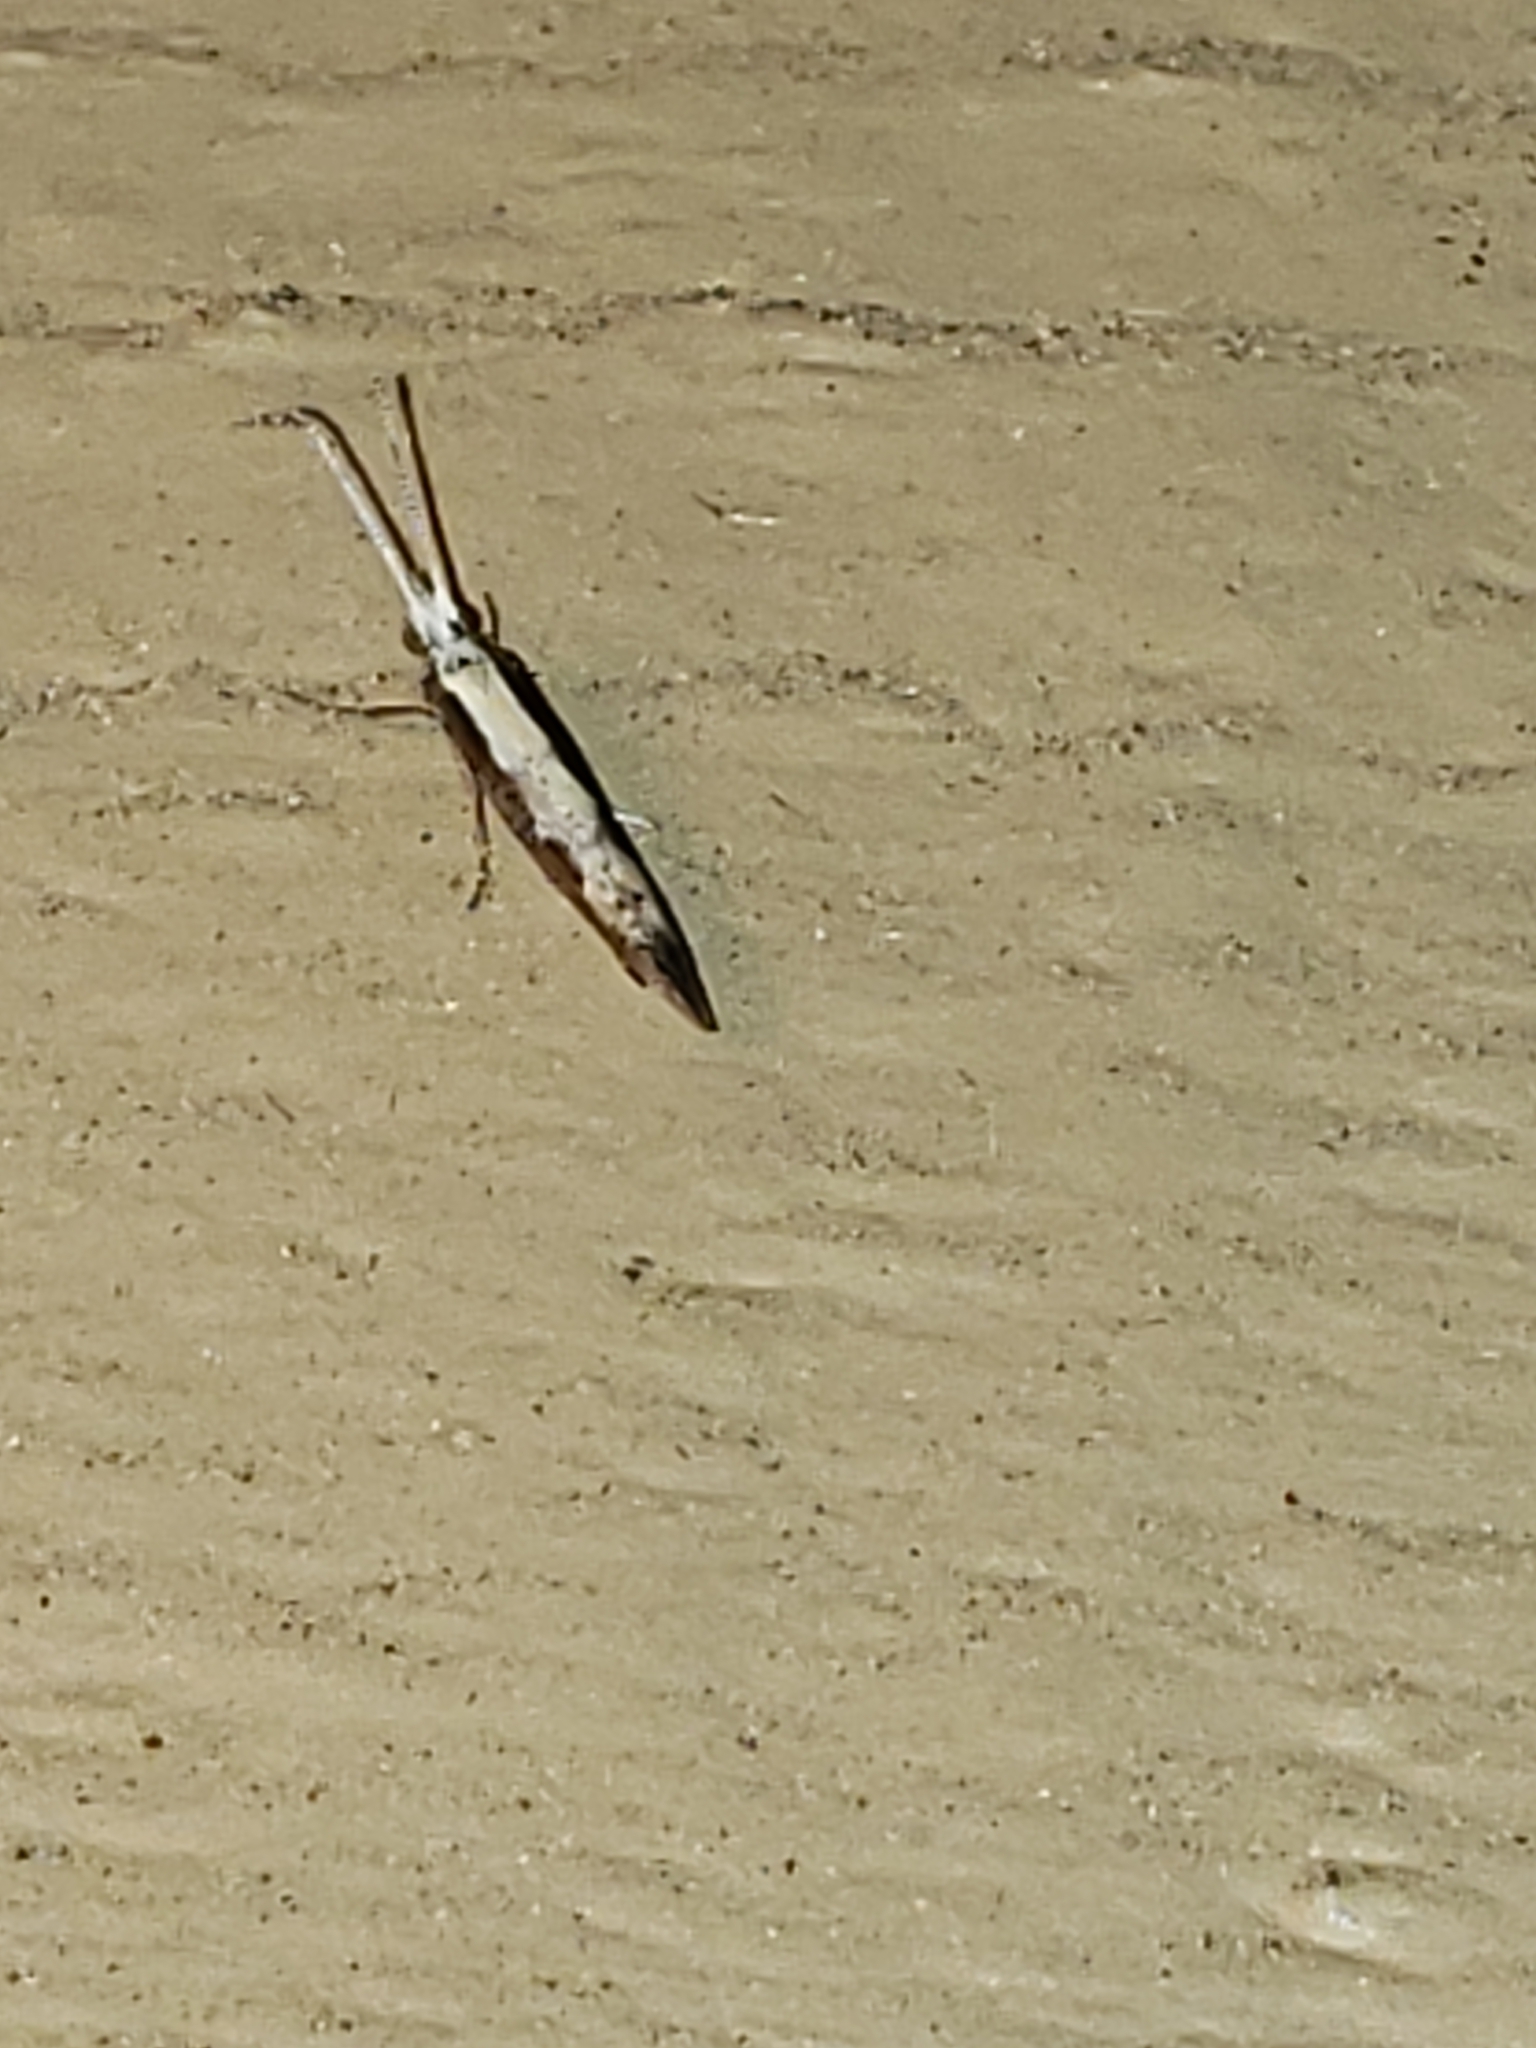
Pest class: diamondback_moth